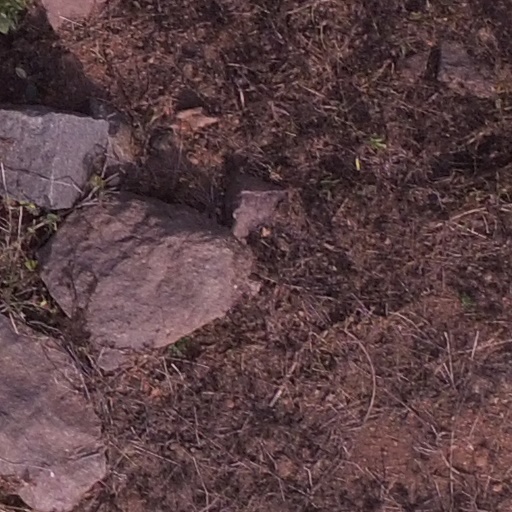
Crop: maize; corn